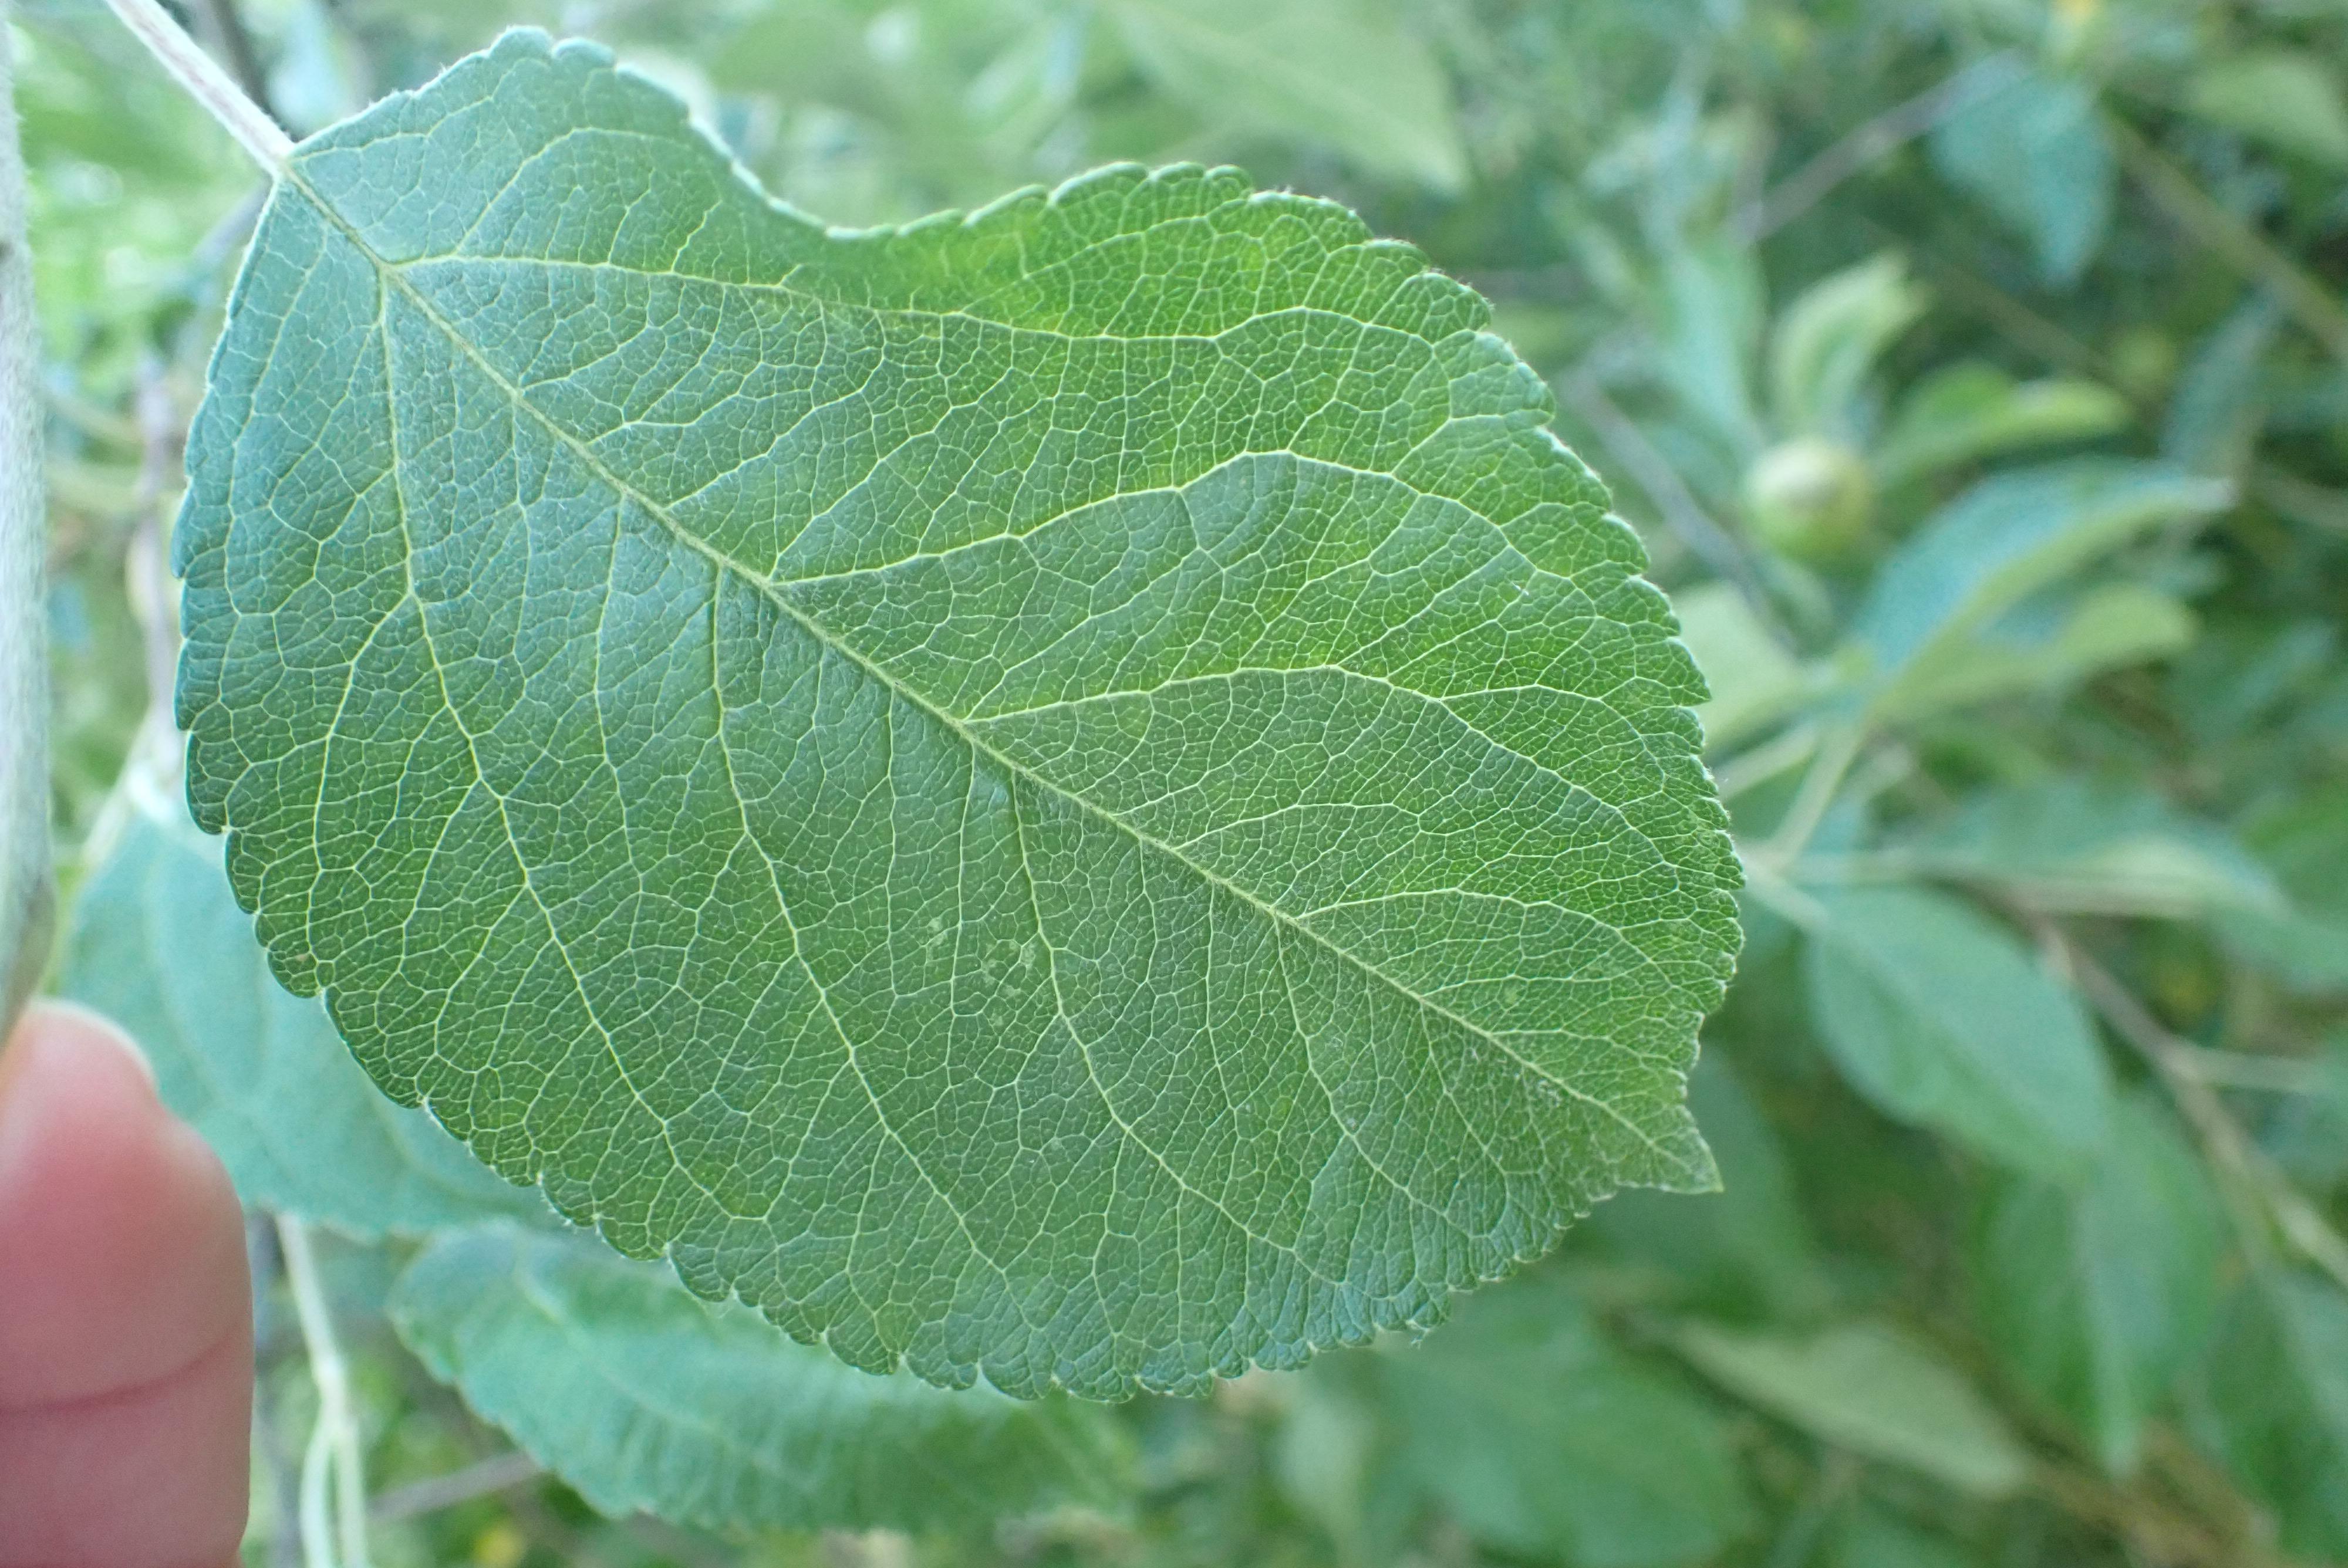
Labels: healthy